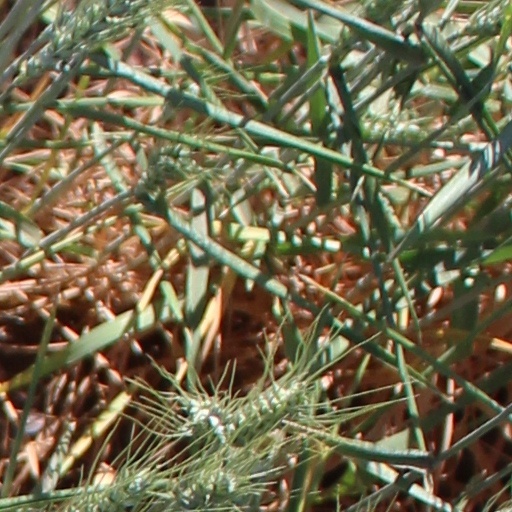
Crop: wheat